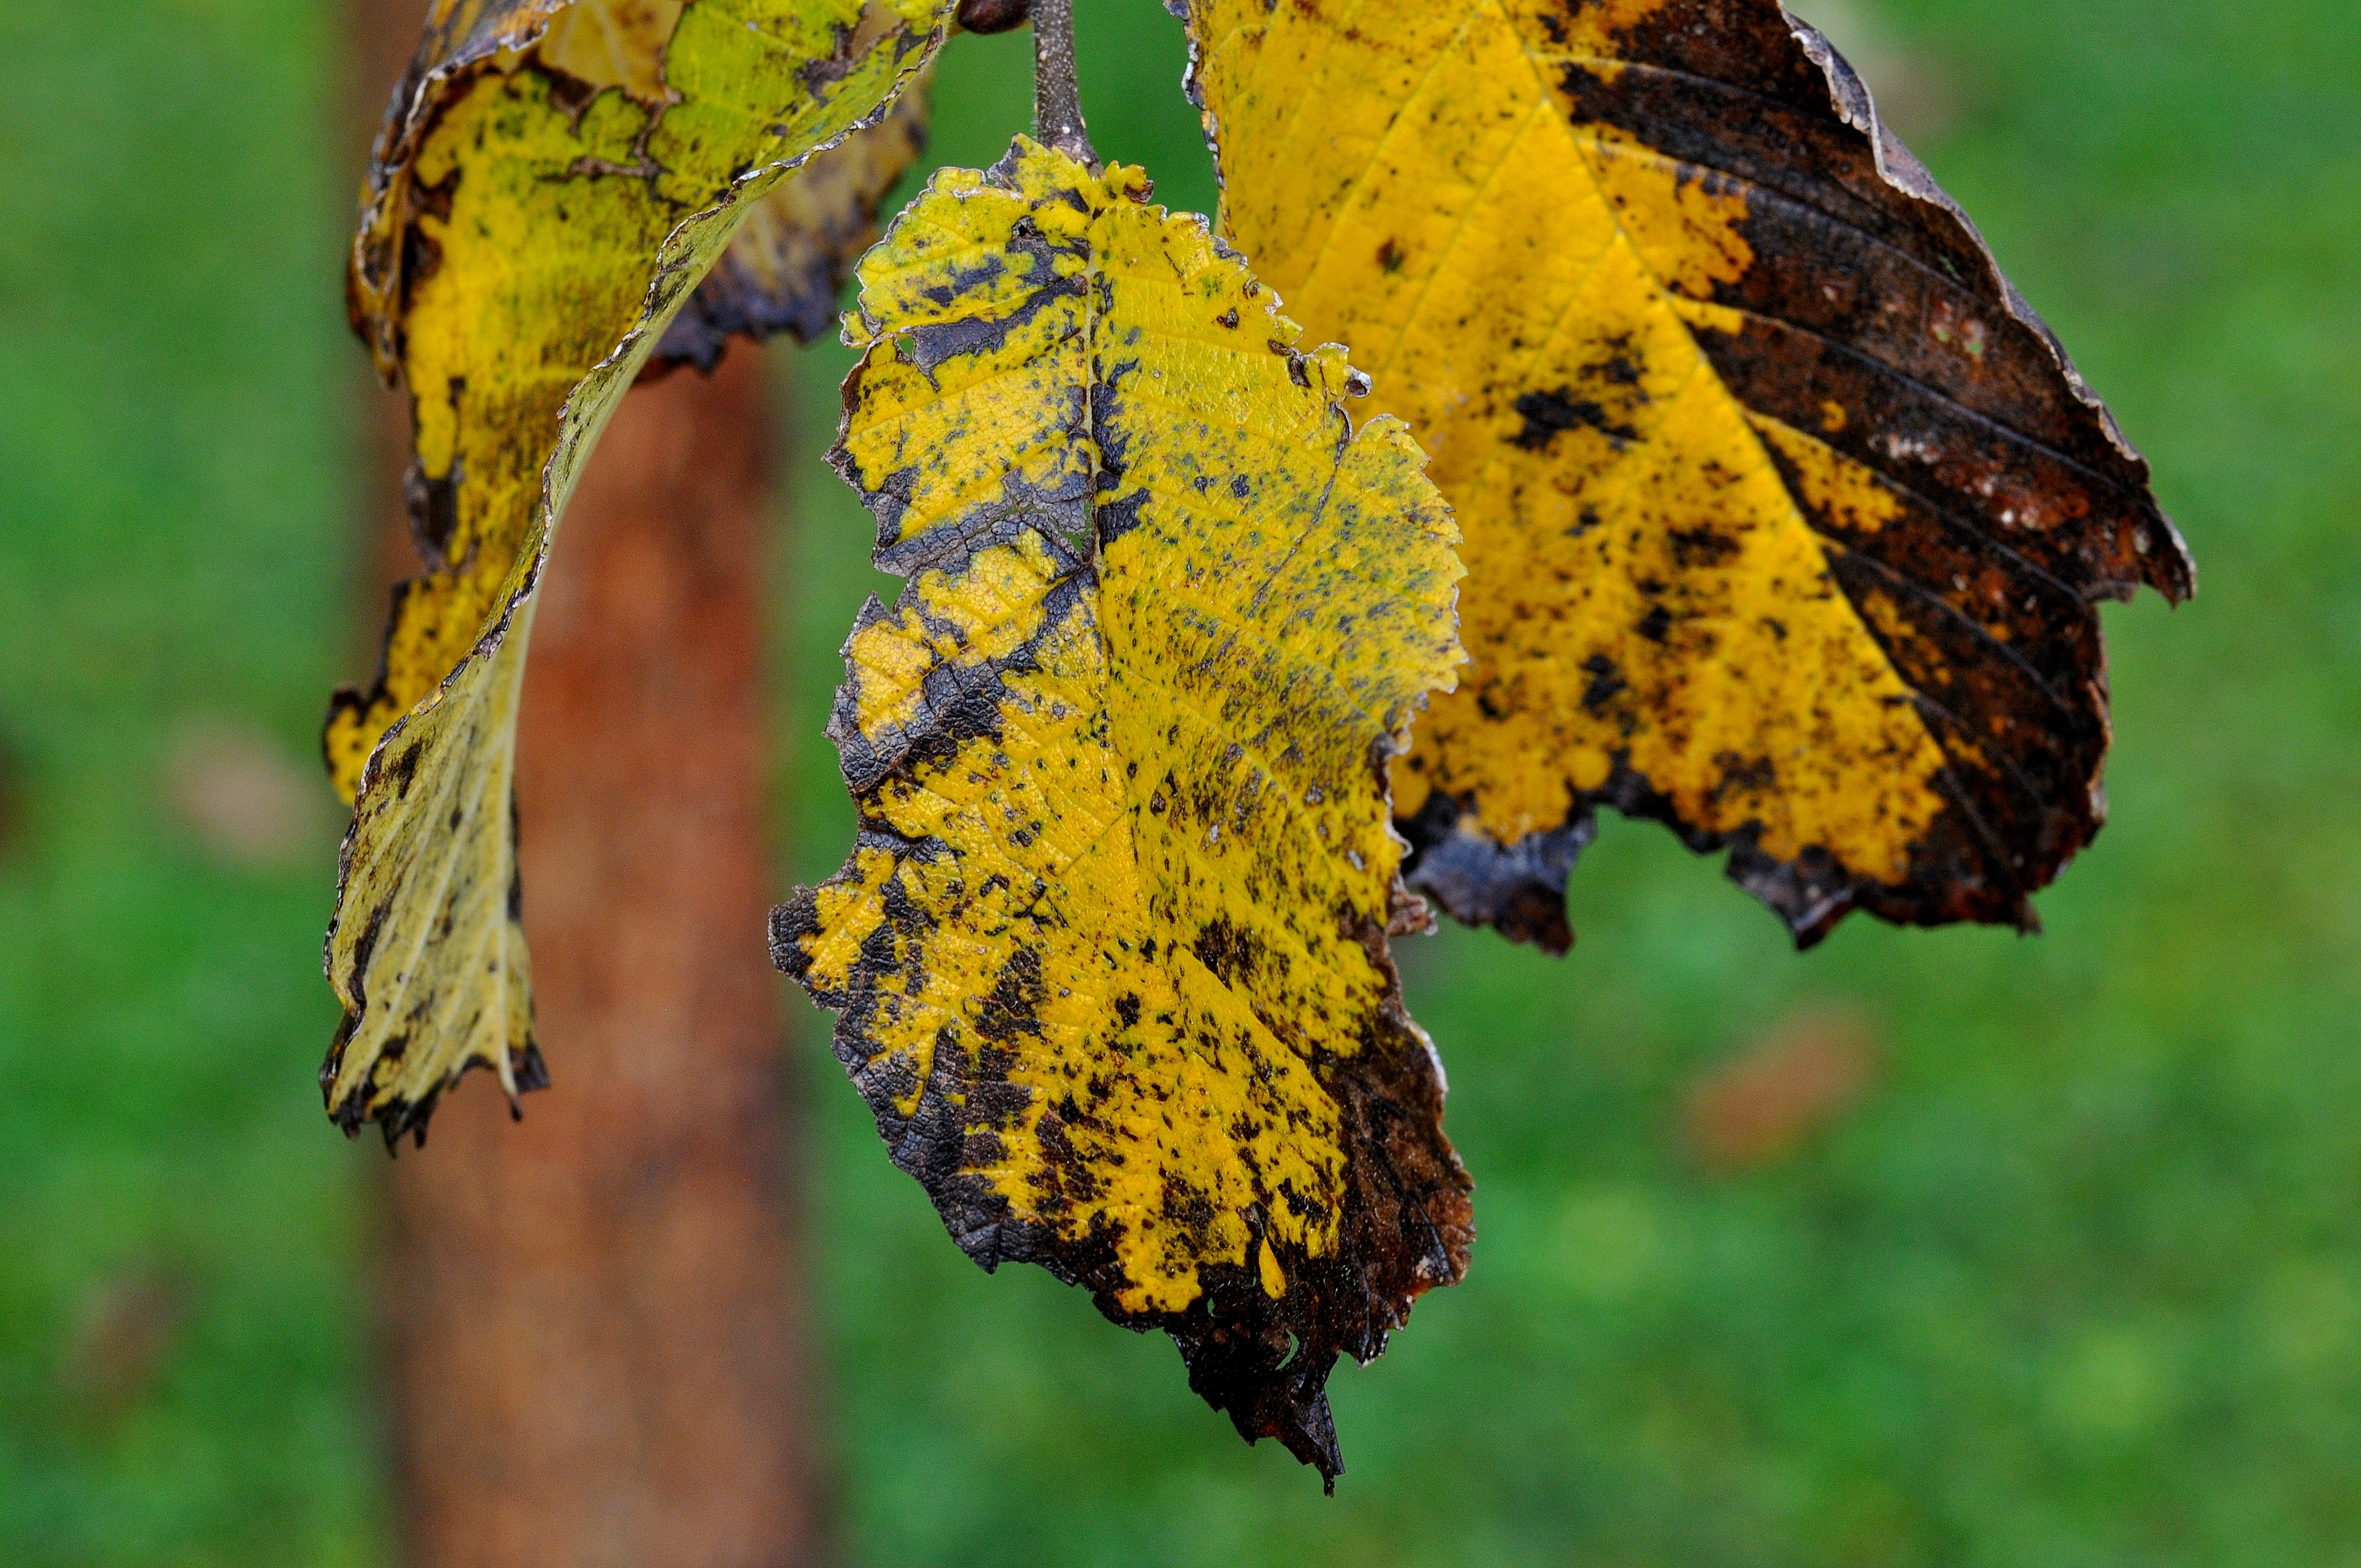
tree, nature, branch, plant, leaf, flower, green, insect, macro, autumn, botany, yellow, flora, season, fauna, close up, leaves, shrub, deciduous, elm, macro photography, flowering plant, plant stem, woody plant, land plant